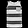
Label: T - shirt / top